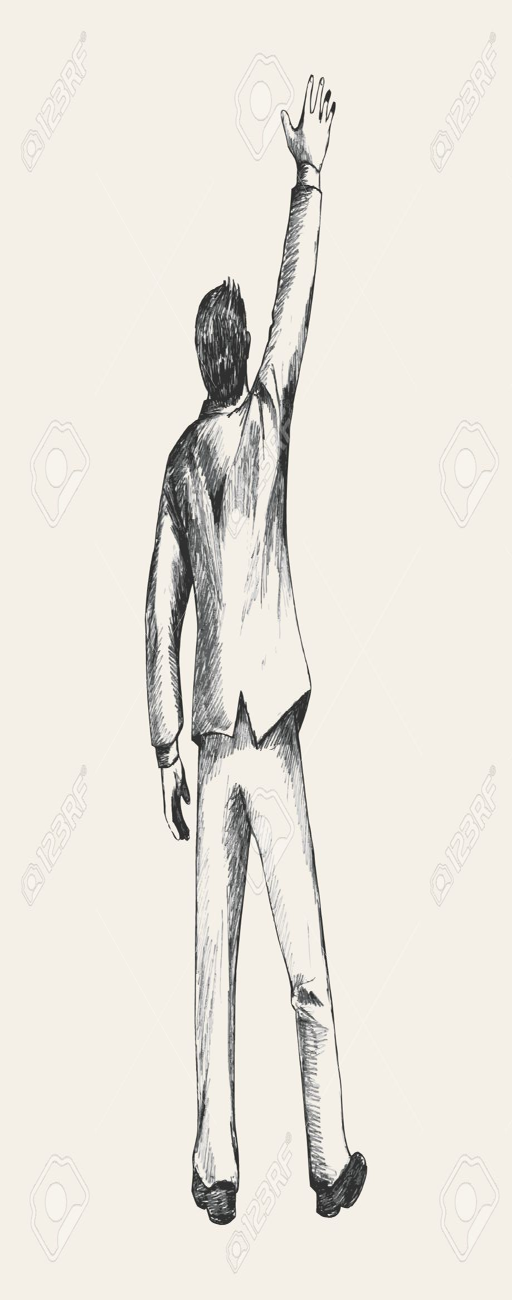
illustration of a male figure reaching out something up high stock vector